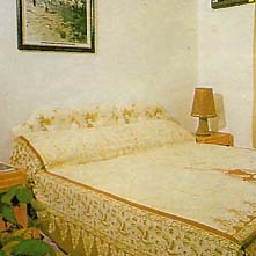
Room type: bedroom